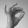
ASL letter: F